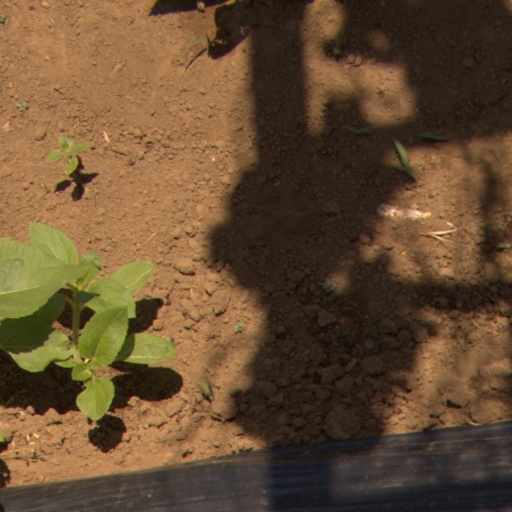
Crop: Jerusalem artichoke